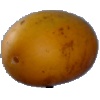
Label: Cucumber Ripe 2